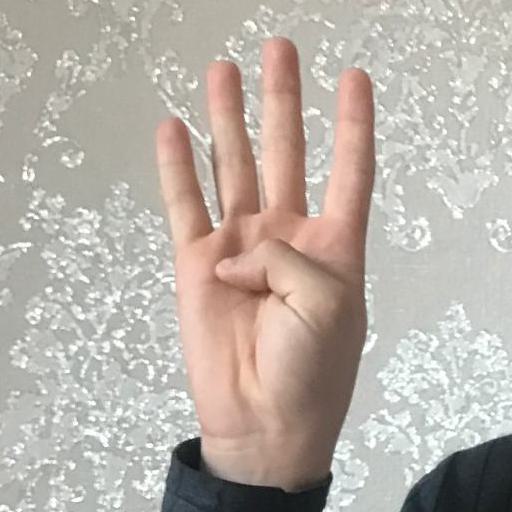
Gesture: four